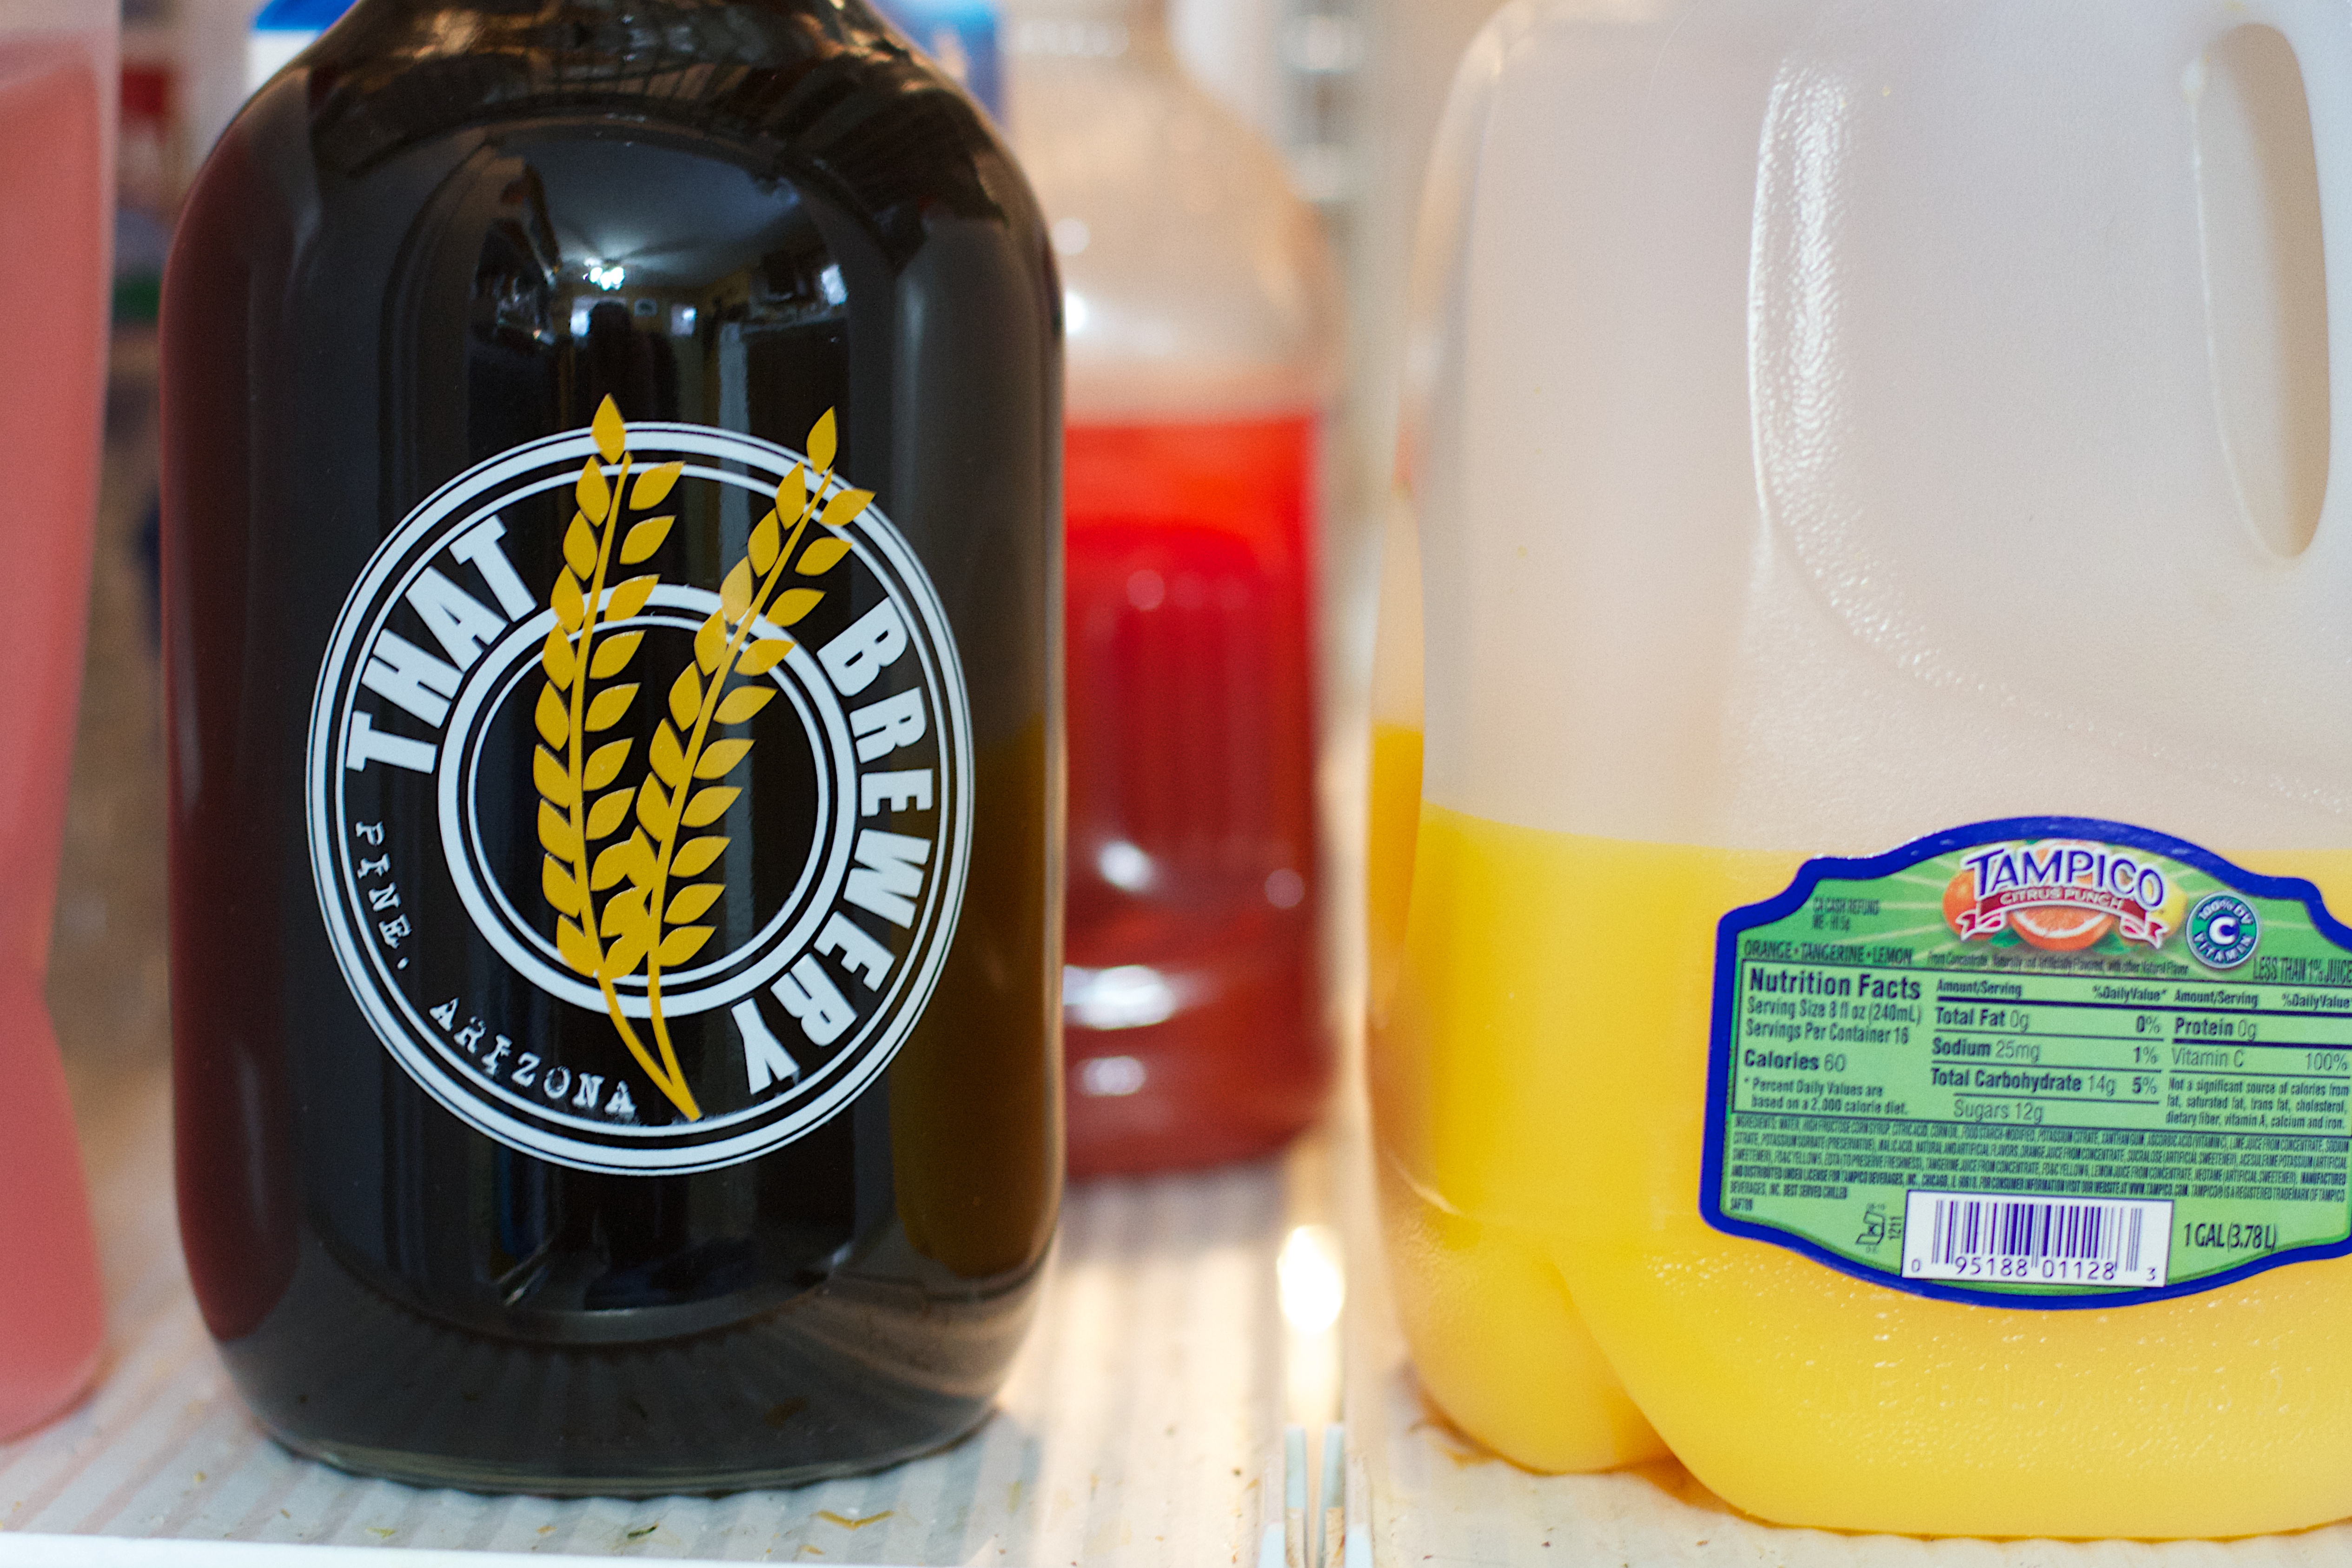
food, drink, bottle, beer, beer bottle, liqueur, alcoholic beverage, drinkware